Tchaikovsky State House-Museum

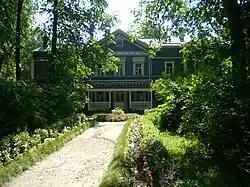

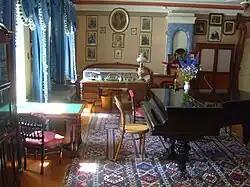
Salon of Tchaikovsky house, with his piano and desk

The Tchaikovsky House-Museum was the country home in Klin, 85 kilometers northwest of Moscow, where Pyotr Ilyich Tchaikovsky lived from May 1892 until his death in 1893. His last major work, the 6th Symphony, was written there. The house is now a museum.